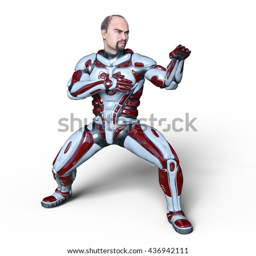
3d cg rendering of a super hero